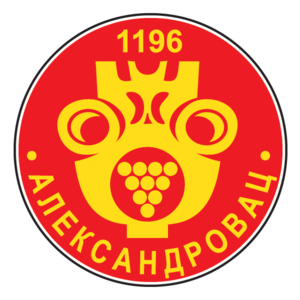
Les villes de Serbie sont définies par l'Institut de statistiques de la République de Serbie, qui répartit les localités en « localités urbaines »
Aleksandrovac est une ville et une municipalité de Serbie située dans le district de Rasina. Au recensement de 2011, la ville comptait 6 265 habitants et la municipalité dont elle est le centre 26 534.
La Serbie, en incluant le Kosovo dont le statut est disputé, est divisée en 150 municipalités ou communes et 24 villes, qui constituent les unités fondamentales du gouvernement des collectivités territoriales. Cinq de ces villes, sont elles-mêmes divisées en plusieurs municipalités urbaines : Belgrade, Novi Sad, Niš, Kragujevac et Požarevac ; la Serbie compte ainsi 31 municipalités urbaines, 17 à Belgrade, 5 à Niš, 5 à Kragujevac, 2 à Novi Sad et 2 à Požarevac).